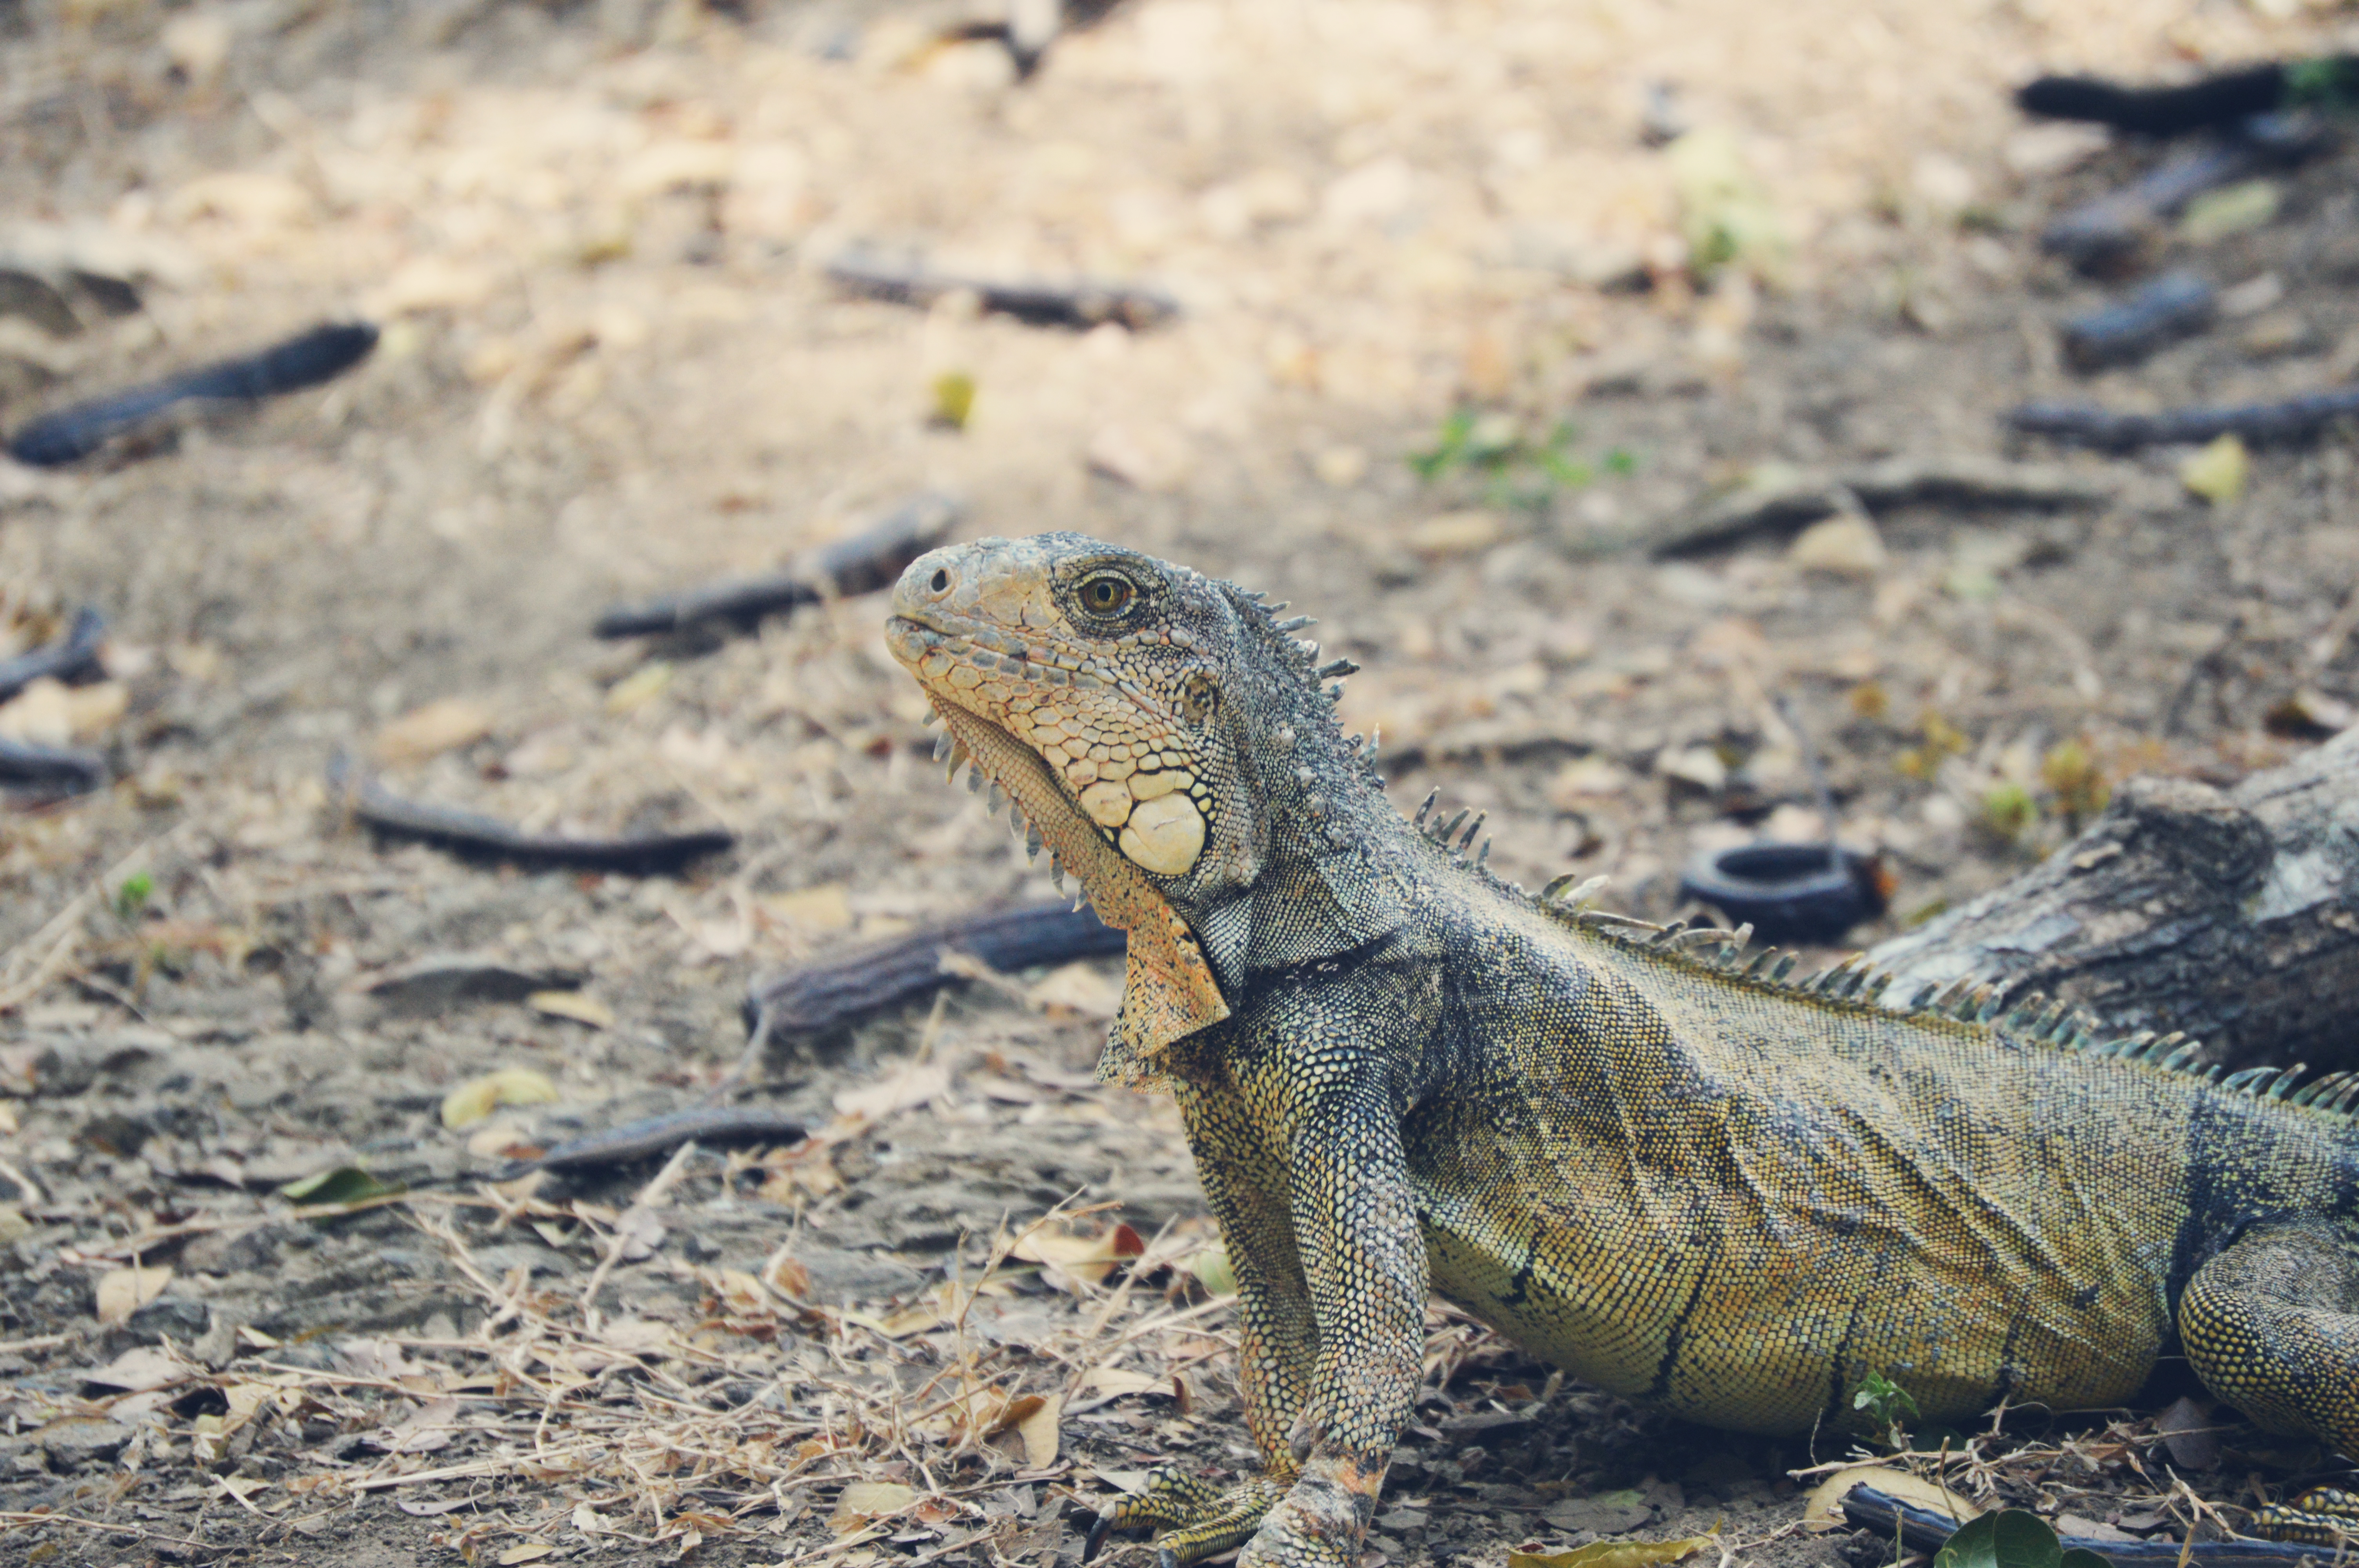
nature, animal, wildlife, wild, tropical, primitive, rough, reptile, amphibian, colorful, iguana, fauna, lizard, green lizard, skin, vertebrate, monster, dragon, exotic, species, reptilian, lacerta, agamidae, agama, saurian, komodo dragon, american alligator, scaled reptile, lacertidae, nile crocodile